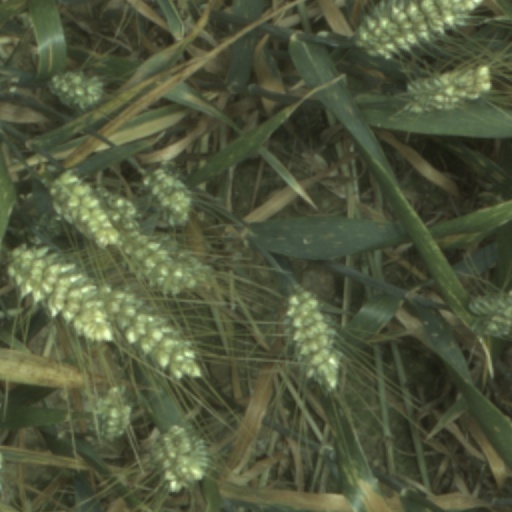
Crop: wheat